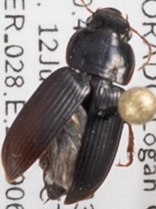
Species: Harpalus herbivagus
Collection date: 2019-06-12
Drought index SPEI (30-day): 0.614
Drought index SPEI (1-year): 1.082
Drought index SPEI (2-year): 0.198